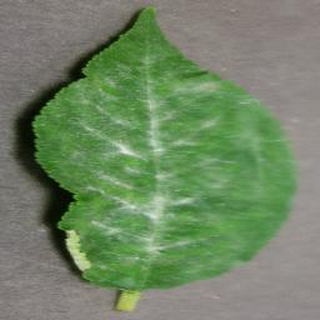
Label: cherry_powdery_mildew